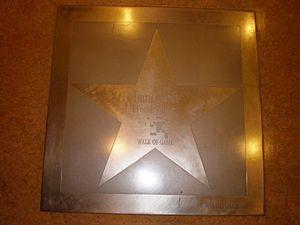
Lara Croft est un personnage de fiction et la protagoniste de la série de jeux vidéo Tomb Raider et de sa série dérivée Lara Croft, toutes deux produites par Square Enix, cette société ayant acheté Eidos Interactive à l'origine de la série Tomb Raider. Lara Croft est présentée comme une archéologue belle, intelligente et athlétique, qui s'aventure de par le monde dans d'anciennes tombes ou ruines pleines de danger. Créé par Toby Gard alors qu'il travaille pour le développeur anglais Core Design, le personnage fait sa première apparition dans le jeu Tomb Raider, en 1996. Elle fait alors également des apparitions dans des suites de jeux vidéo, des adaptations imprimées, une mini-série d'animation, trois longs métrages, incarnée deux fois par Angelina Jolie puis plus récemment par Alicia Vikander, ainsi que dans des produits dérivés. Lara Croft est aussi utilisée dans des promotions de tierces parties, publicités télévisées et imprimées comprises, ainsi qu'en tant que porte-parole mannequin. La promotion du personnage inclut une marque de vêtements et d'accessoires, des figurines et des présentations effectuées par des mannequins.